Siergiej Wowkotrub

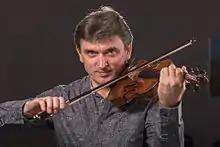
SW - photo by Marcin-Skabek

Siergiej Wowkotrub (1964 Ukraine) is a classical and jazz violinist, composer, and member of the Sergei Wowkotrub Gypsy Swing Quartet.